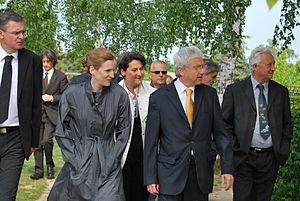
arret de la television analogique en pays de loire. visite de Nathalie Kosciusko-Morizetà saint georges du bois
Saint-Georges-du-Bois est une commune française située dans le département de la Sarthe en région Pays de la Loire.